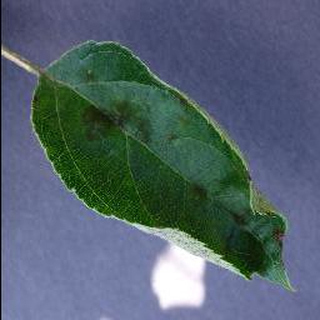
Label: apple_apple_scab